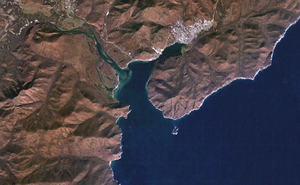
La baie d'Olga est une petite baie de la mer du Japon, sur la côte orientale du kraï du Primorie, en Russie.